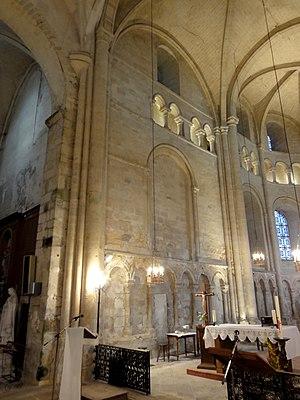
Intérieur de l'église - voir titre.
L'église Saint-Michel est une église catholique paroissiale, située à Juziers, dans les Yvelines, en France.